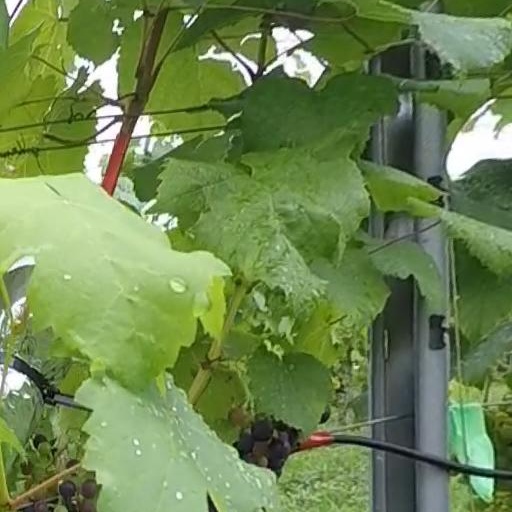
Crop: grape